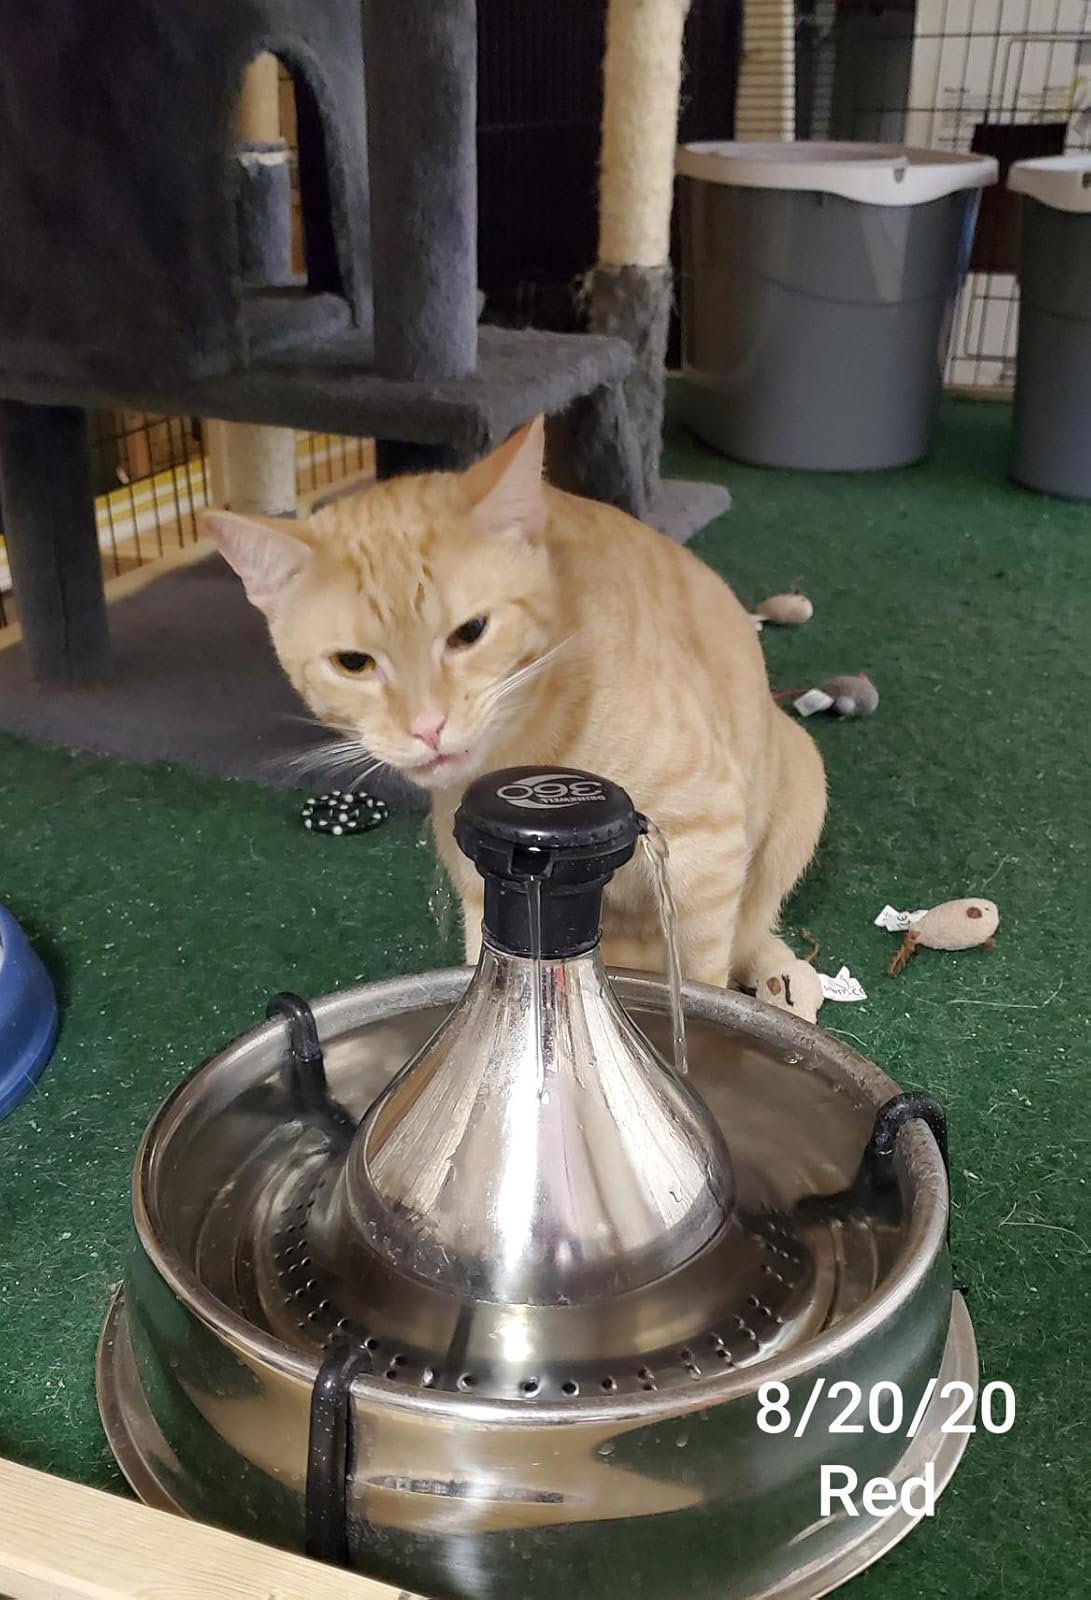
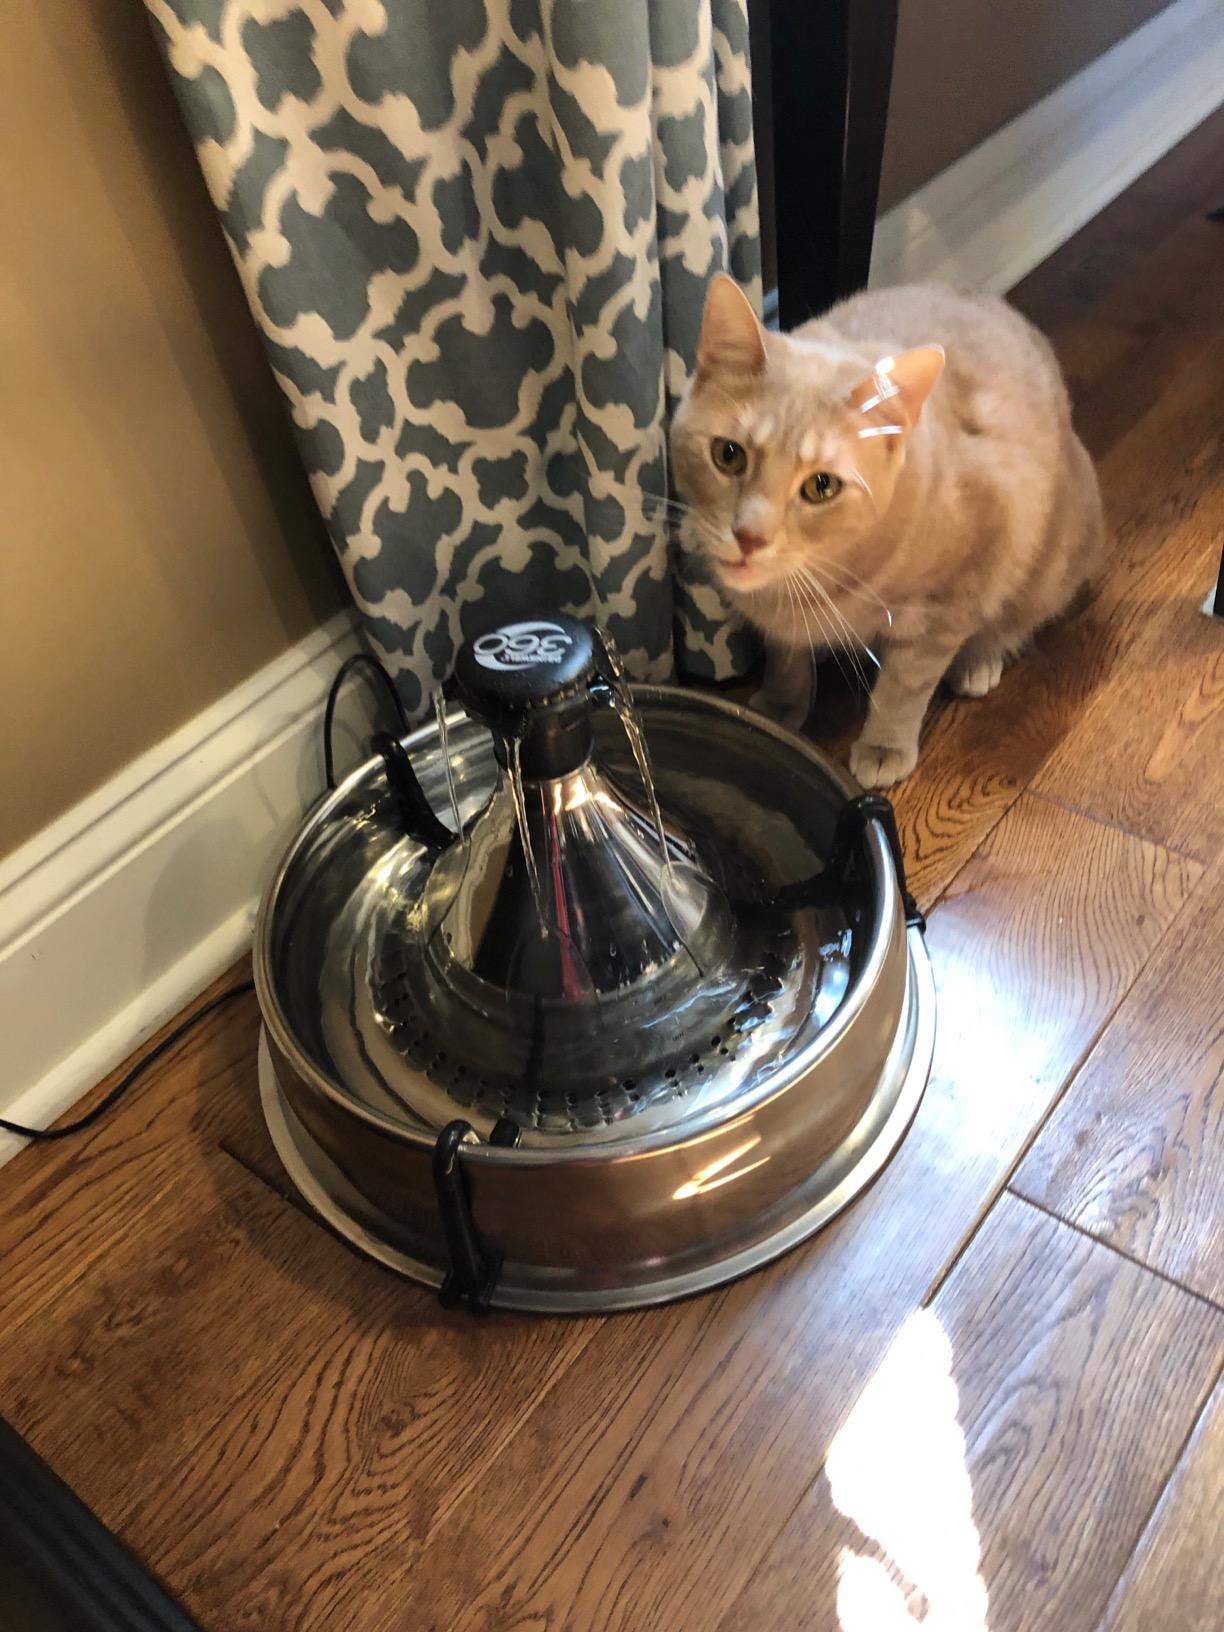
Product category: items_bowl
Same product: yes